Wedding in Bessarabia

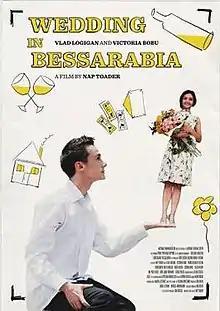

Wedding in Bessarabia is a comedy made in 2009 by director Napoleon Helmis. It is a co-production between Romania, Moldova, and Luxembourg.